Birdsong in music

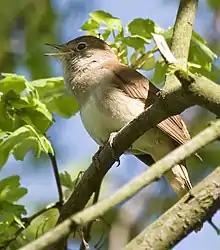
Nightingales are admired for their unusually rich song.

Heinrich Biber's c. 1669 "Sonata Representiva" is composed in sections labelled with the names of birds and other animals. It uses string scratching and detuned unisons to imitate the nightingale, cuckoo, cockerel and chicken. Several composers have written works that portray multiple birds. Clément Janequin's 16th century "Le Chant des oiseaux" has the singers mention birds by name, and then depicts the bird's songs with nonsense syllables. Jean-Philippe Rameau's 1724 "Rappel des oiseaux" indicates the presence of bird calls only in its title; while John Walsh's c. 1715 "Bird Fancyer's Delight" is a collection of short phrases labelled with bird names, which was intended to teach cage birds to sing.